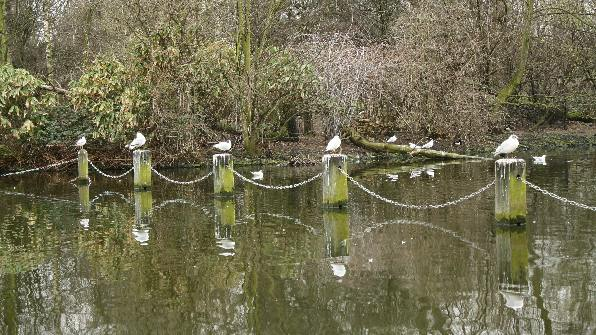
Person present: No